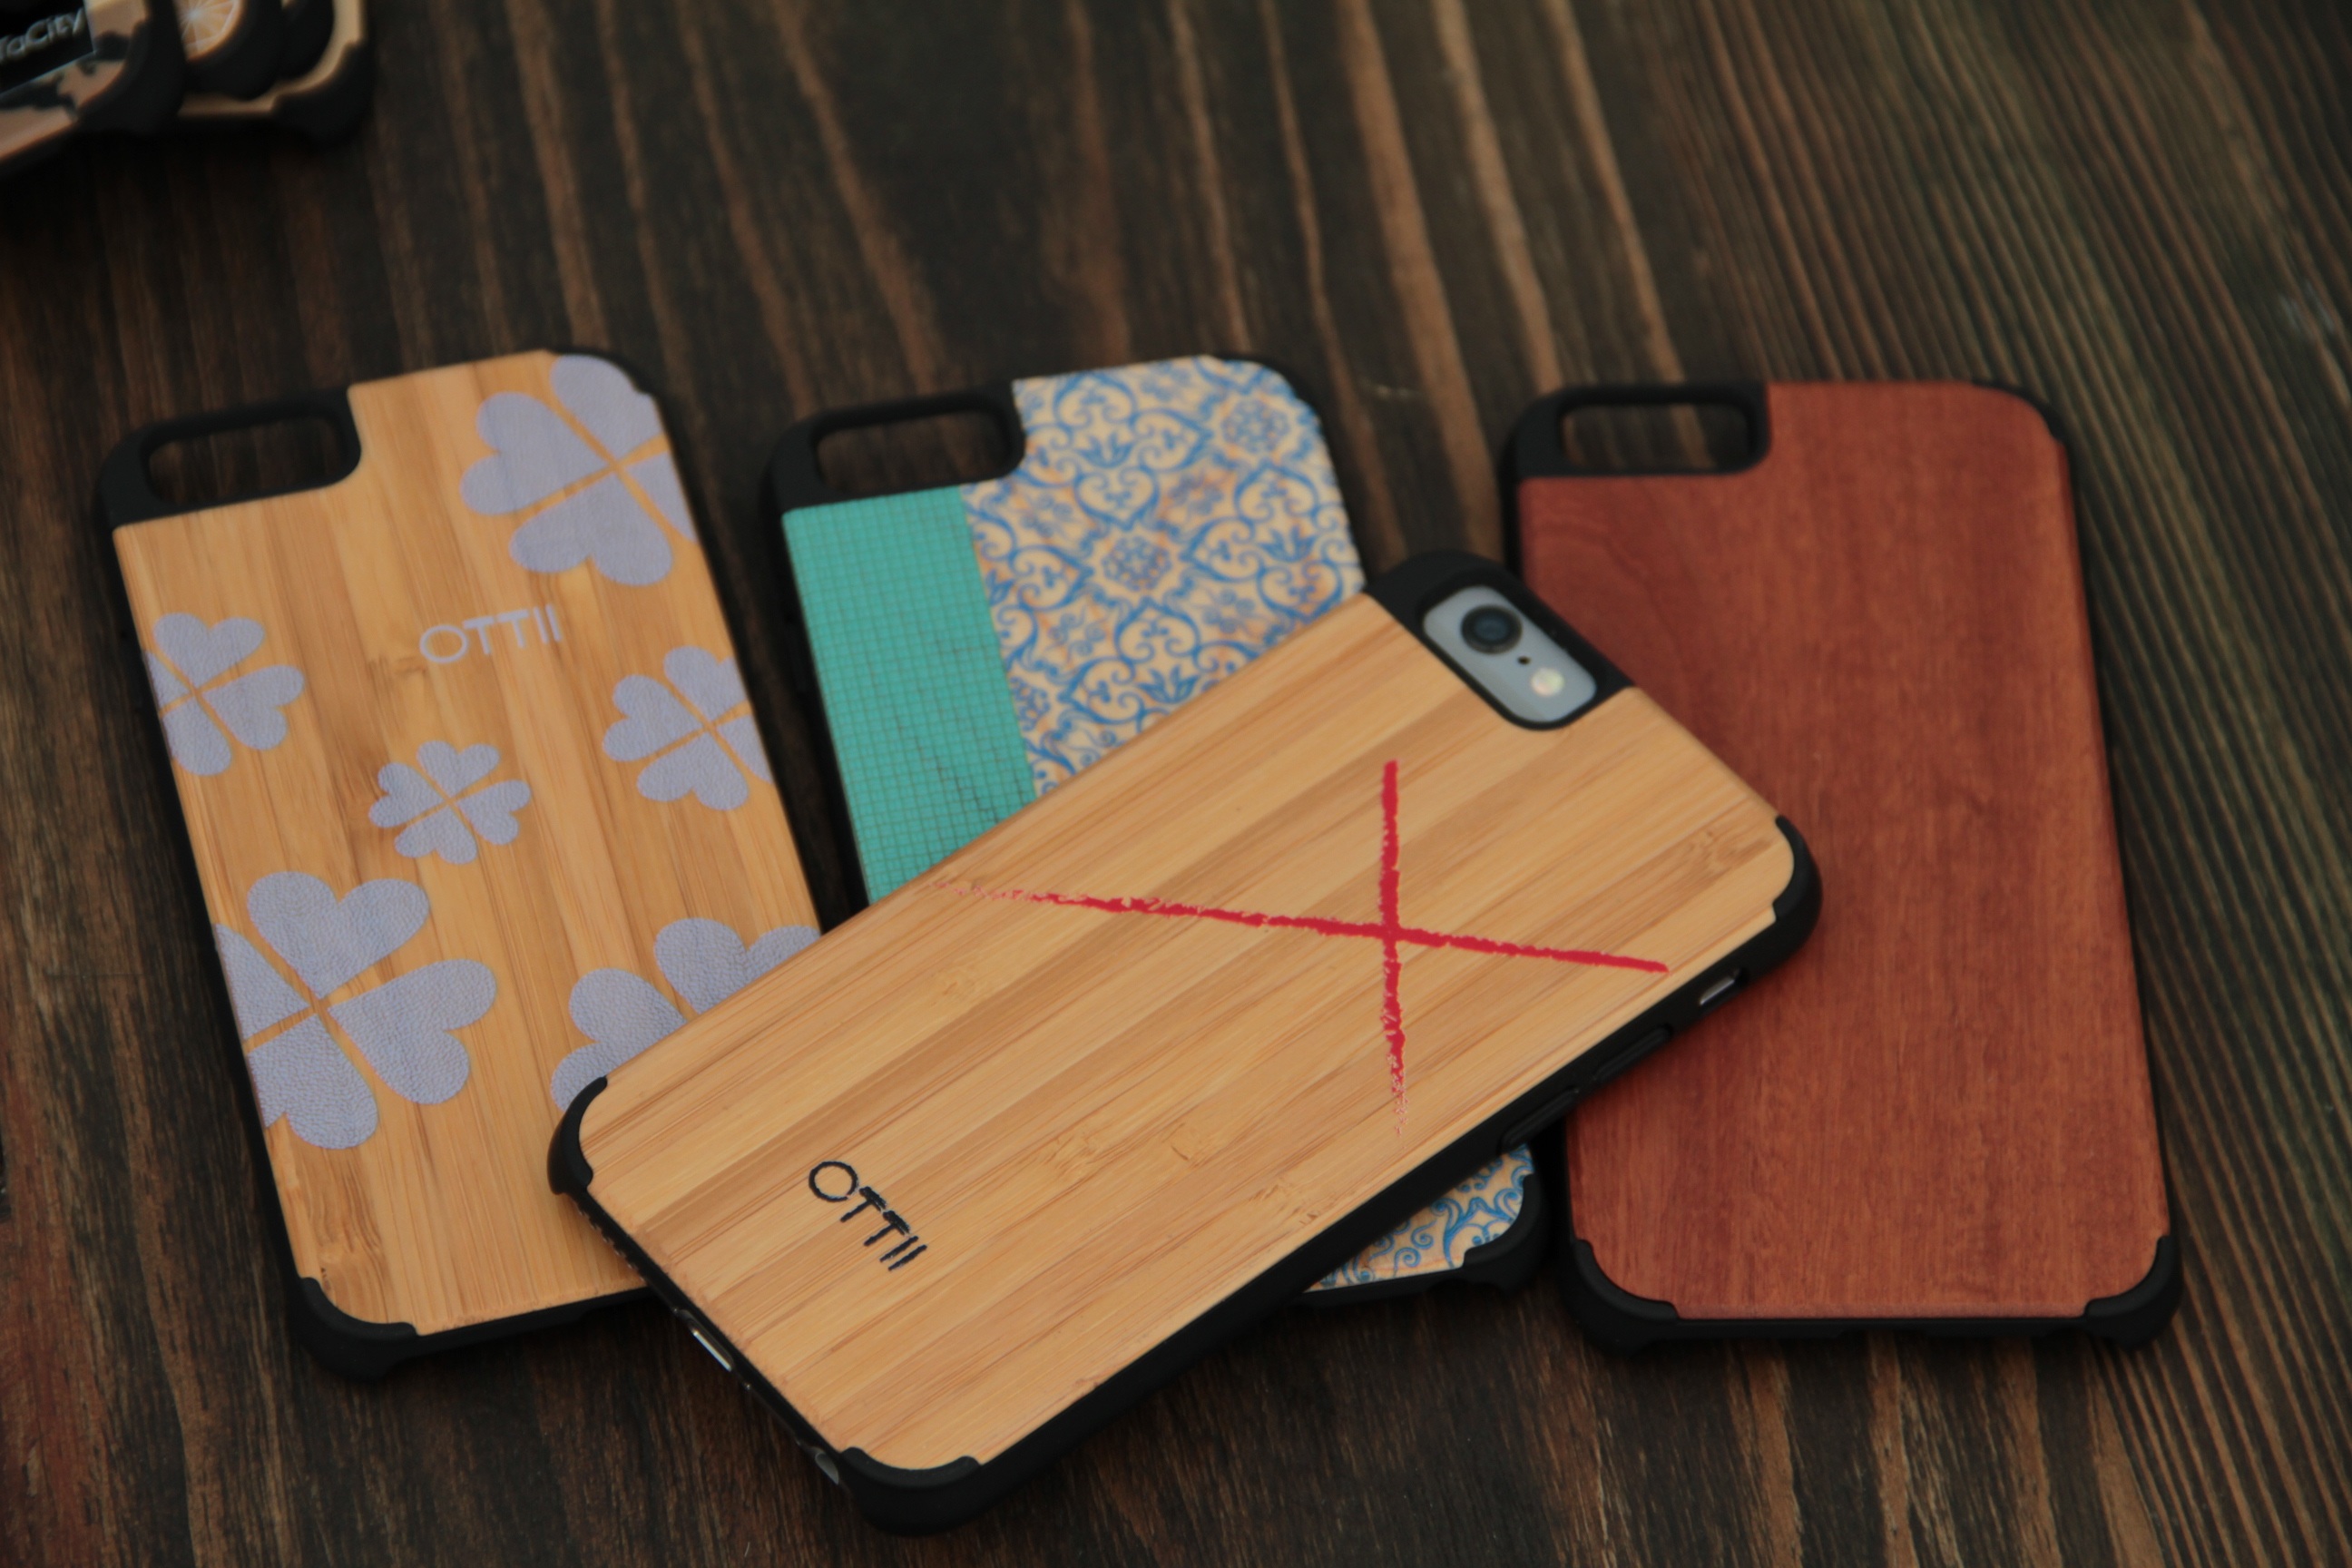
mobile, wood, guitar, designer, ukulele, science and technology, string instrument, plucked string instruments